Jerry Sloan

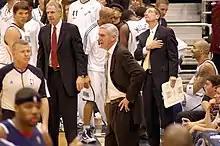
Sloan as a coach of the Utah Jazz in 2010

The Jazz advanced to the Western Conference finals on May 15, 2007, with a 100–87 win over the Golden State Warriors. It was the sixth time in franchise history that Utah advanced to the conference finals, all coming under Sloan. However, they went on to lose 4–1 to the San Antonio Spurs.